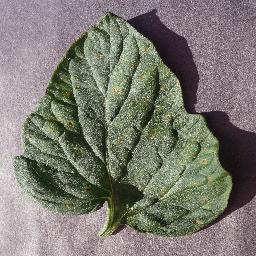
Label: Tomato___Target_Spot